SS Canonbar

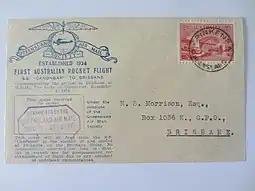
Special cover commemorating the December 1934 'rocket mail' event.

She was built at the Ardrossan Dry Dock & Shipbuilding Co Ltd, Ardrossan, Scotland and launched on 14 April 1910. She left there on 2 June 1910 sailing, via the Suez Canal, to Sydney, where she arrived on 3 August 1910.